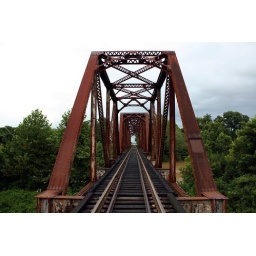
1931 three span truss bridge for the Columbus and Greenville Railway over the Yazoo River near Greenwood, Mississippi